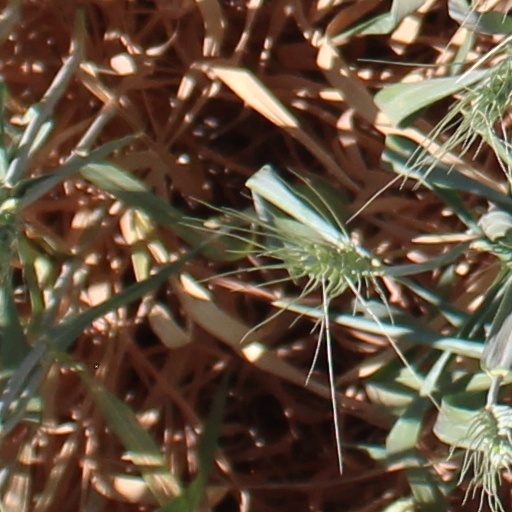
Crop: wheat